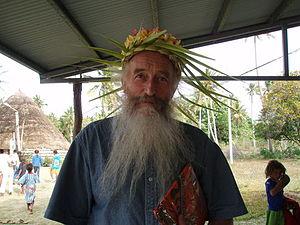
Patrik Ewen en Kanaky en 2006